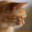
Label: cat